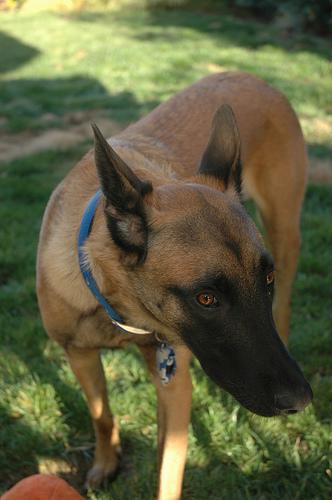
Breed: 233-n000071-malinois